Compans-Caffarelli

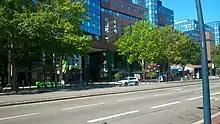
Boulevard Lascrosses

Compans-Caffarelli is a business district in Toulouse in Haute-Garonne, France, where companies and grandes écoles are located.